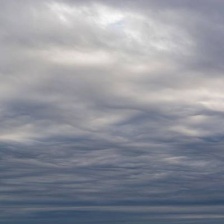
Cloud type: Altostratus